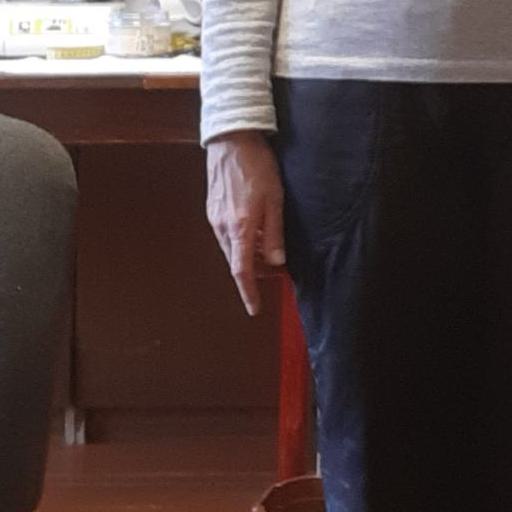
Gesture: no_gesture